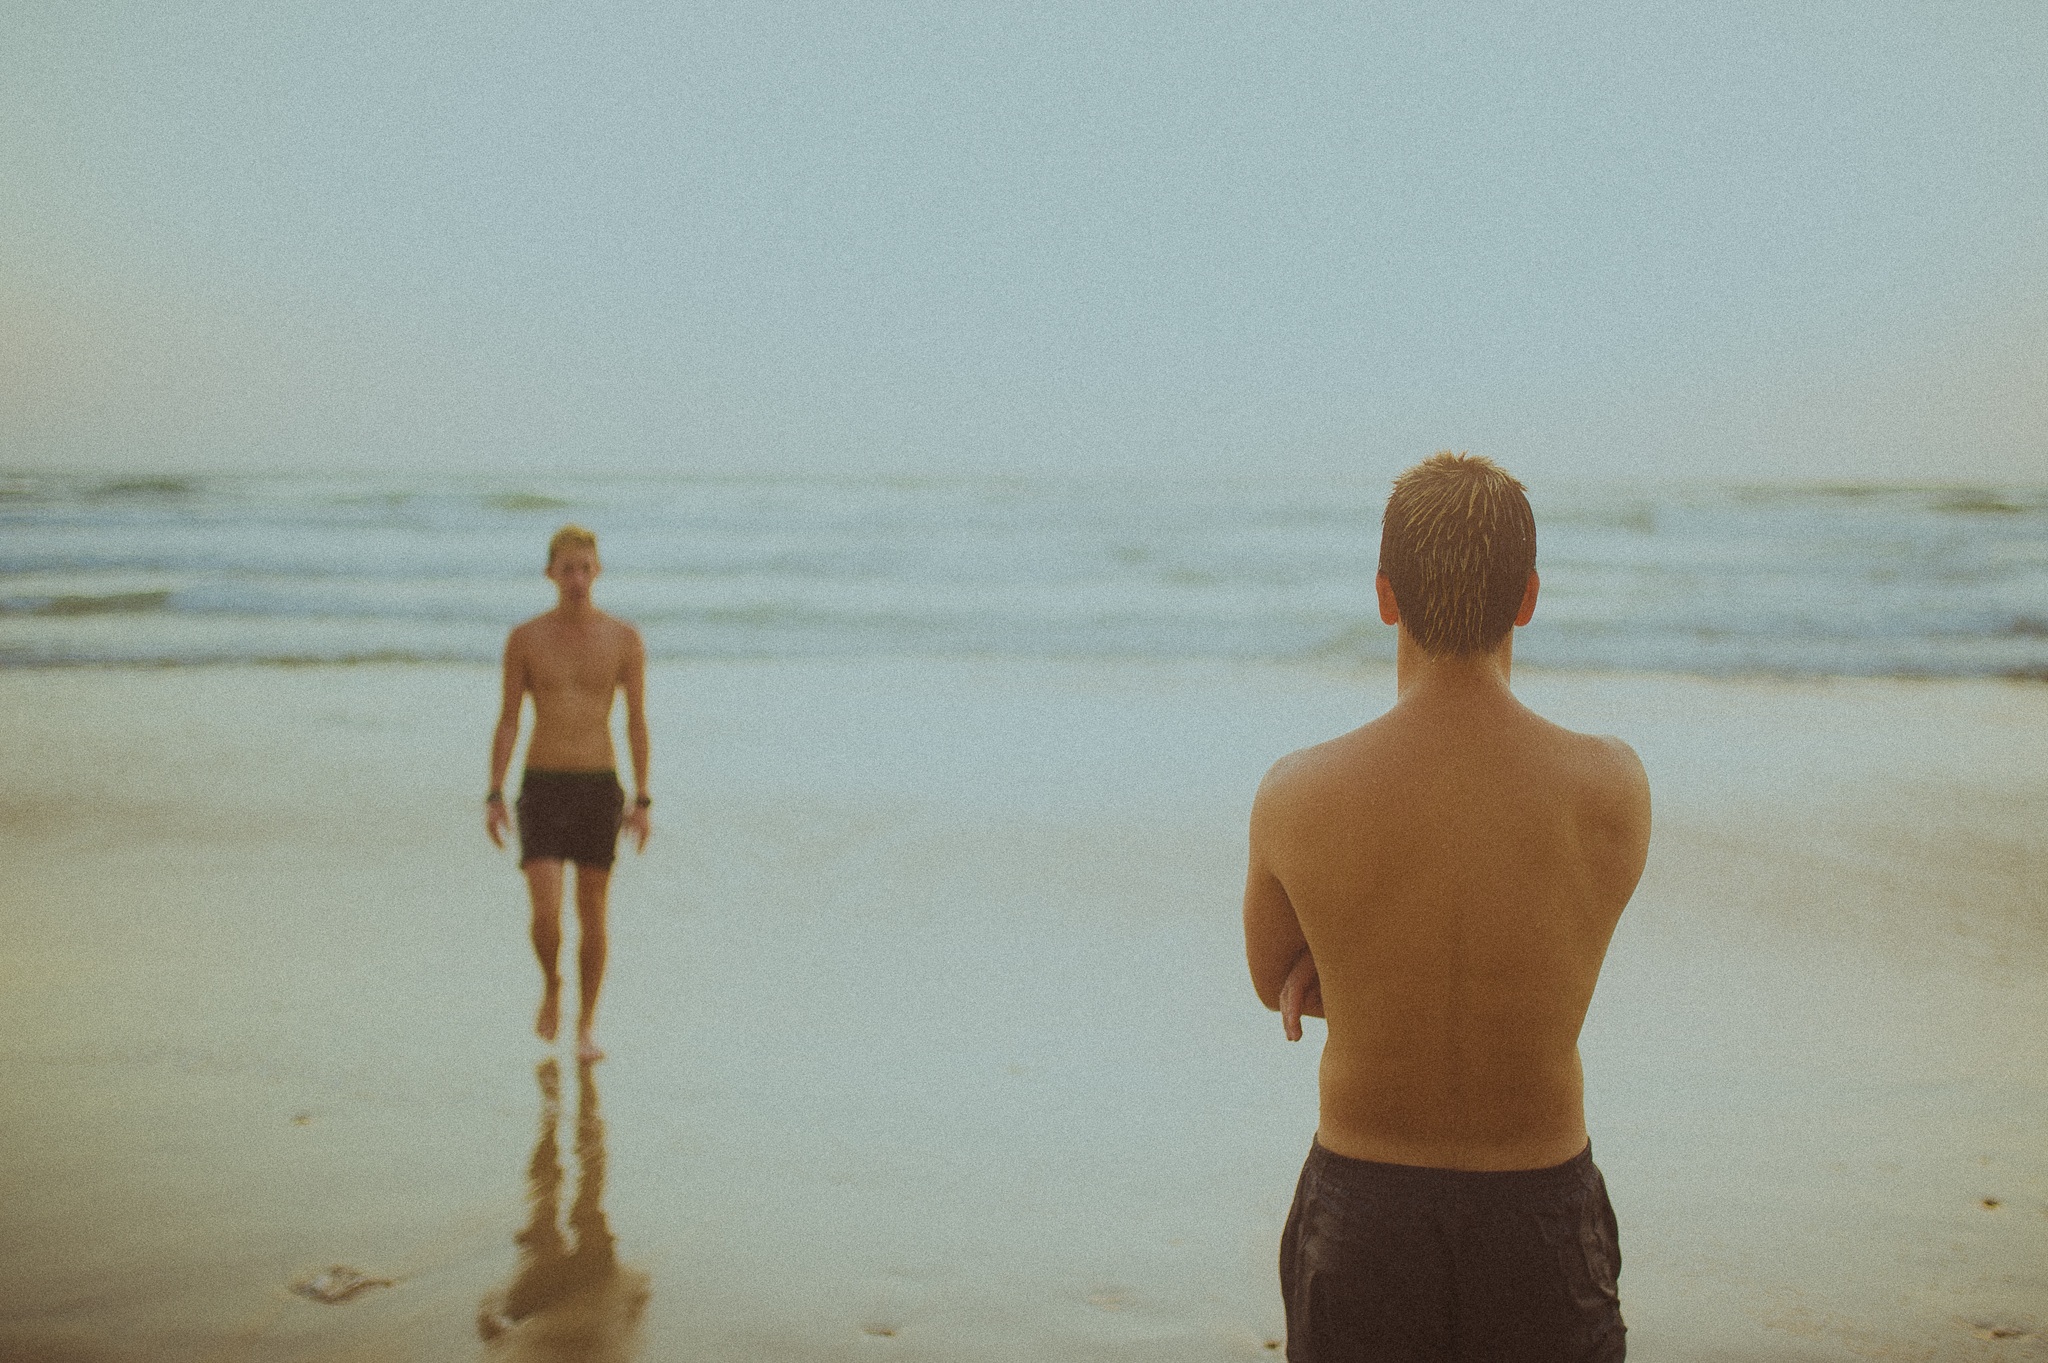
man, beach, sea, water, sand, ocean, morning, vacation, male